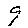
Label: 9